The Son of Monte Cristo

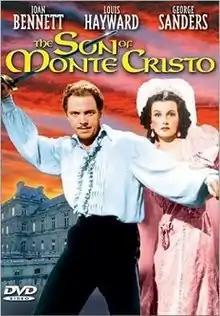
DVD cover

The Son of Monte Cristo is a 1940 American black-and-white swashbuckler adventure film from United Artists, produced by Edward Small, directed by Rowland V. Lee, that stars Louis Hayward, Joan Bennett, and George Sanders. The Small production uses the same sets and many of the same cast and production crew as his previous year's production of "The Man in the Iron Mask". Hayward returned to star in Small's "The Return of Monte Cristo" (1946).